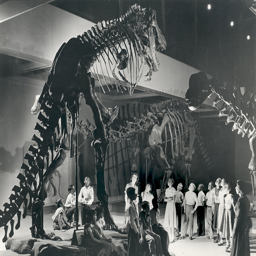
when the skeleton was first put on display , it was presented standing vertically , in this godzilla - like pose , as seen .